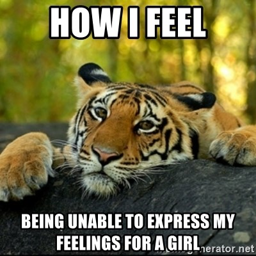
animal - how i feel being unable to express my feelings for a girl